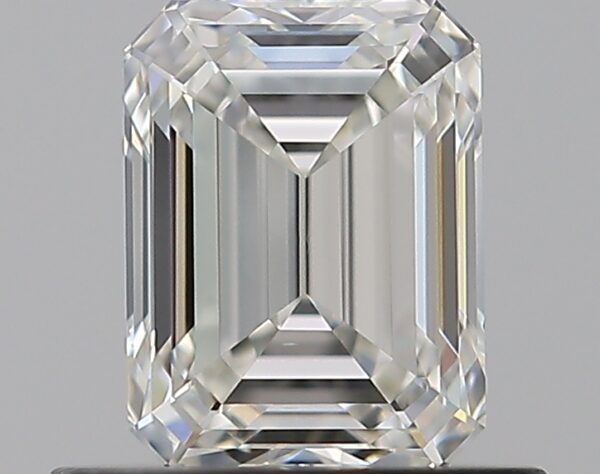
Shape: emerald
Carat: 0.71
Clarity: VS1
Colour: I
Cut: VG
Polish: EX
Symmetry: EX
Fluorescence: M
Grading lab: GIA
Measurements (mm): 5.65 x 4.27 x 2.91